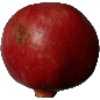
Label: Pomegranate 1